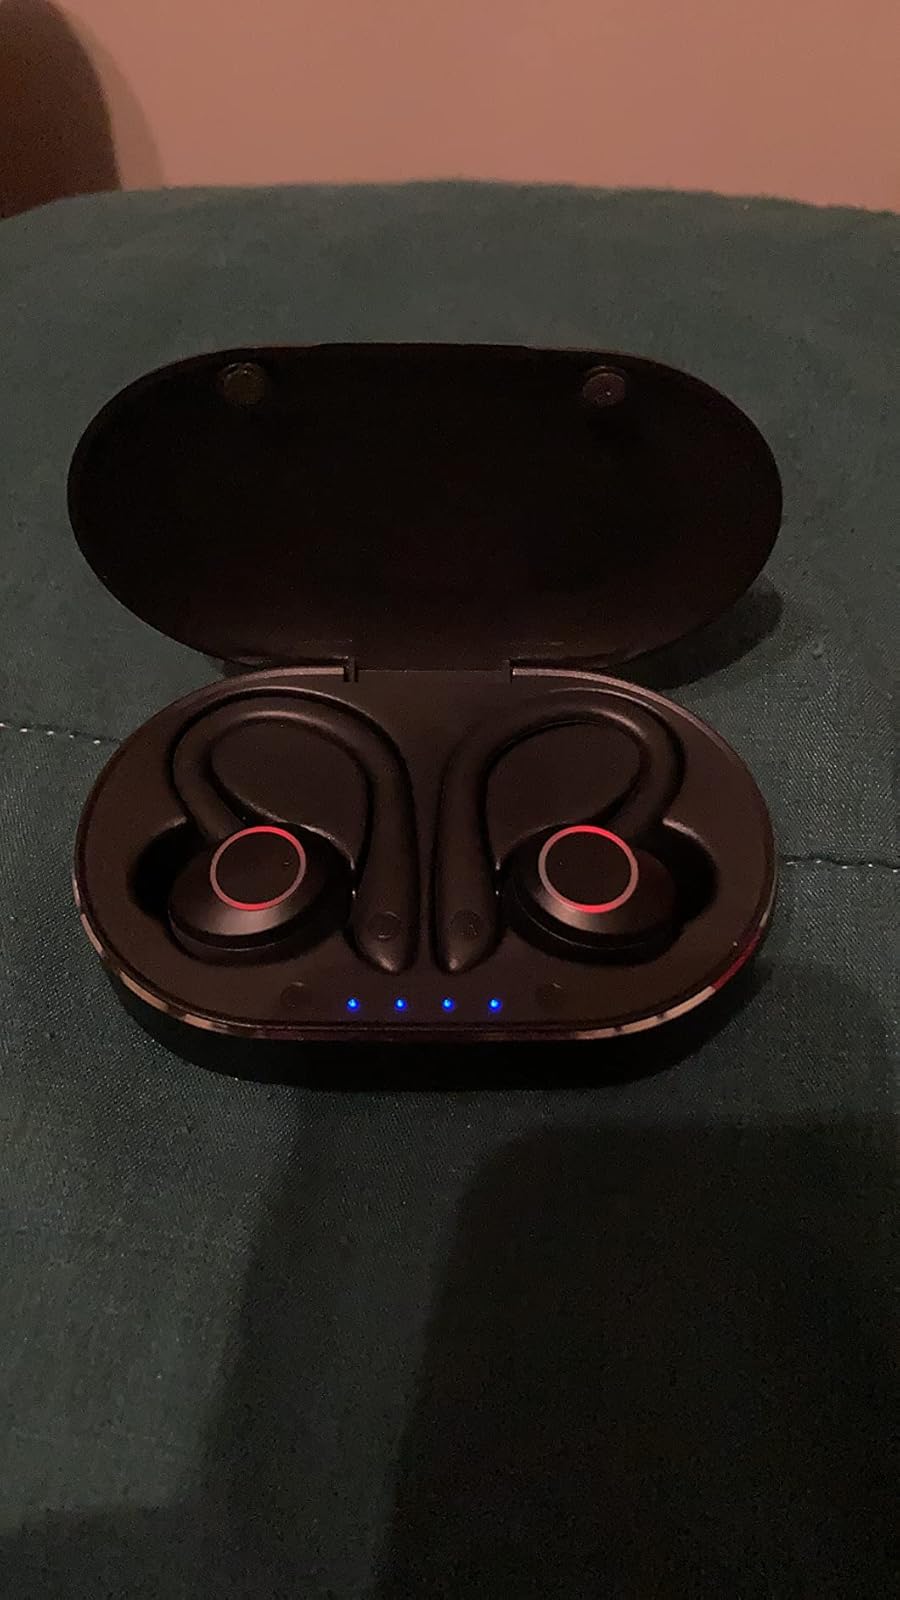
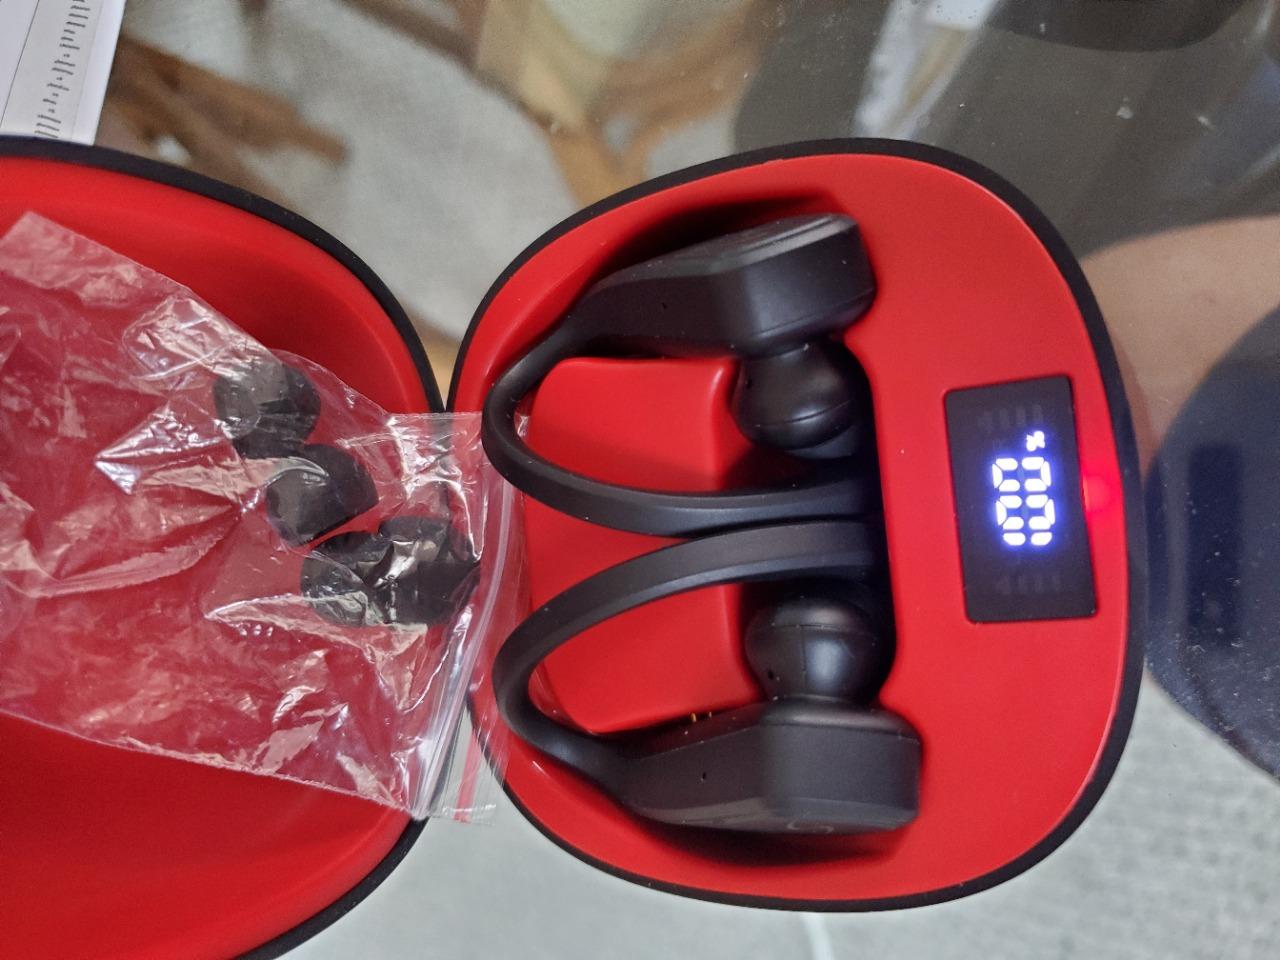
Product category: earbuds
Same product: no